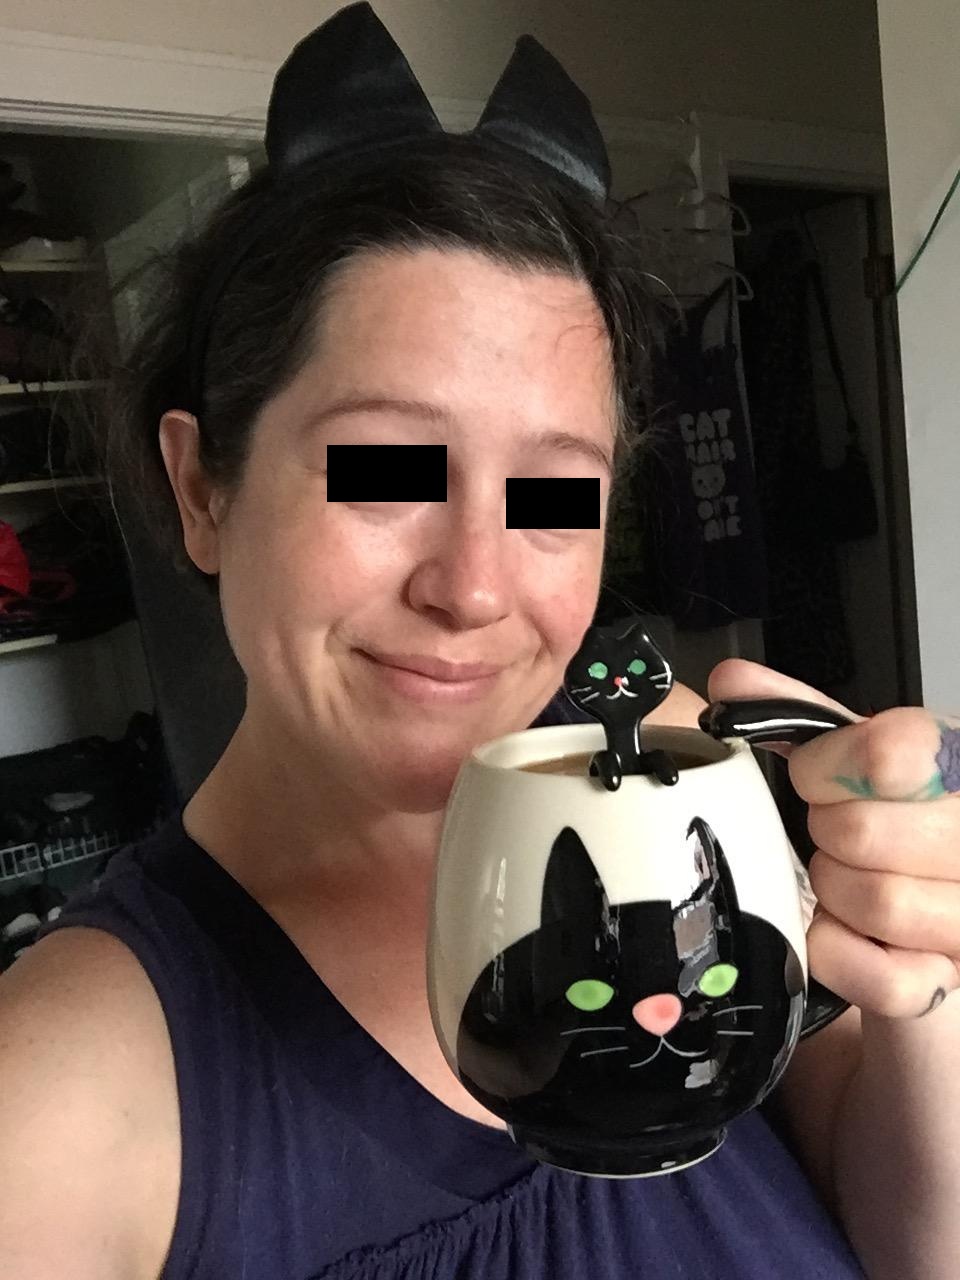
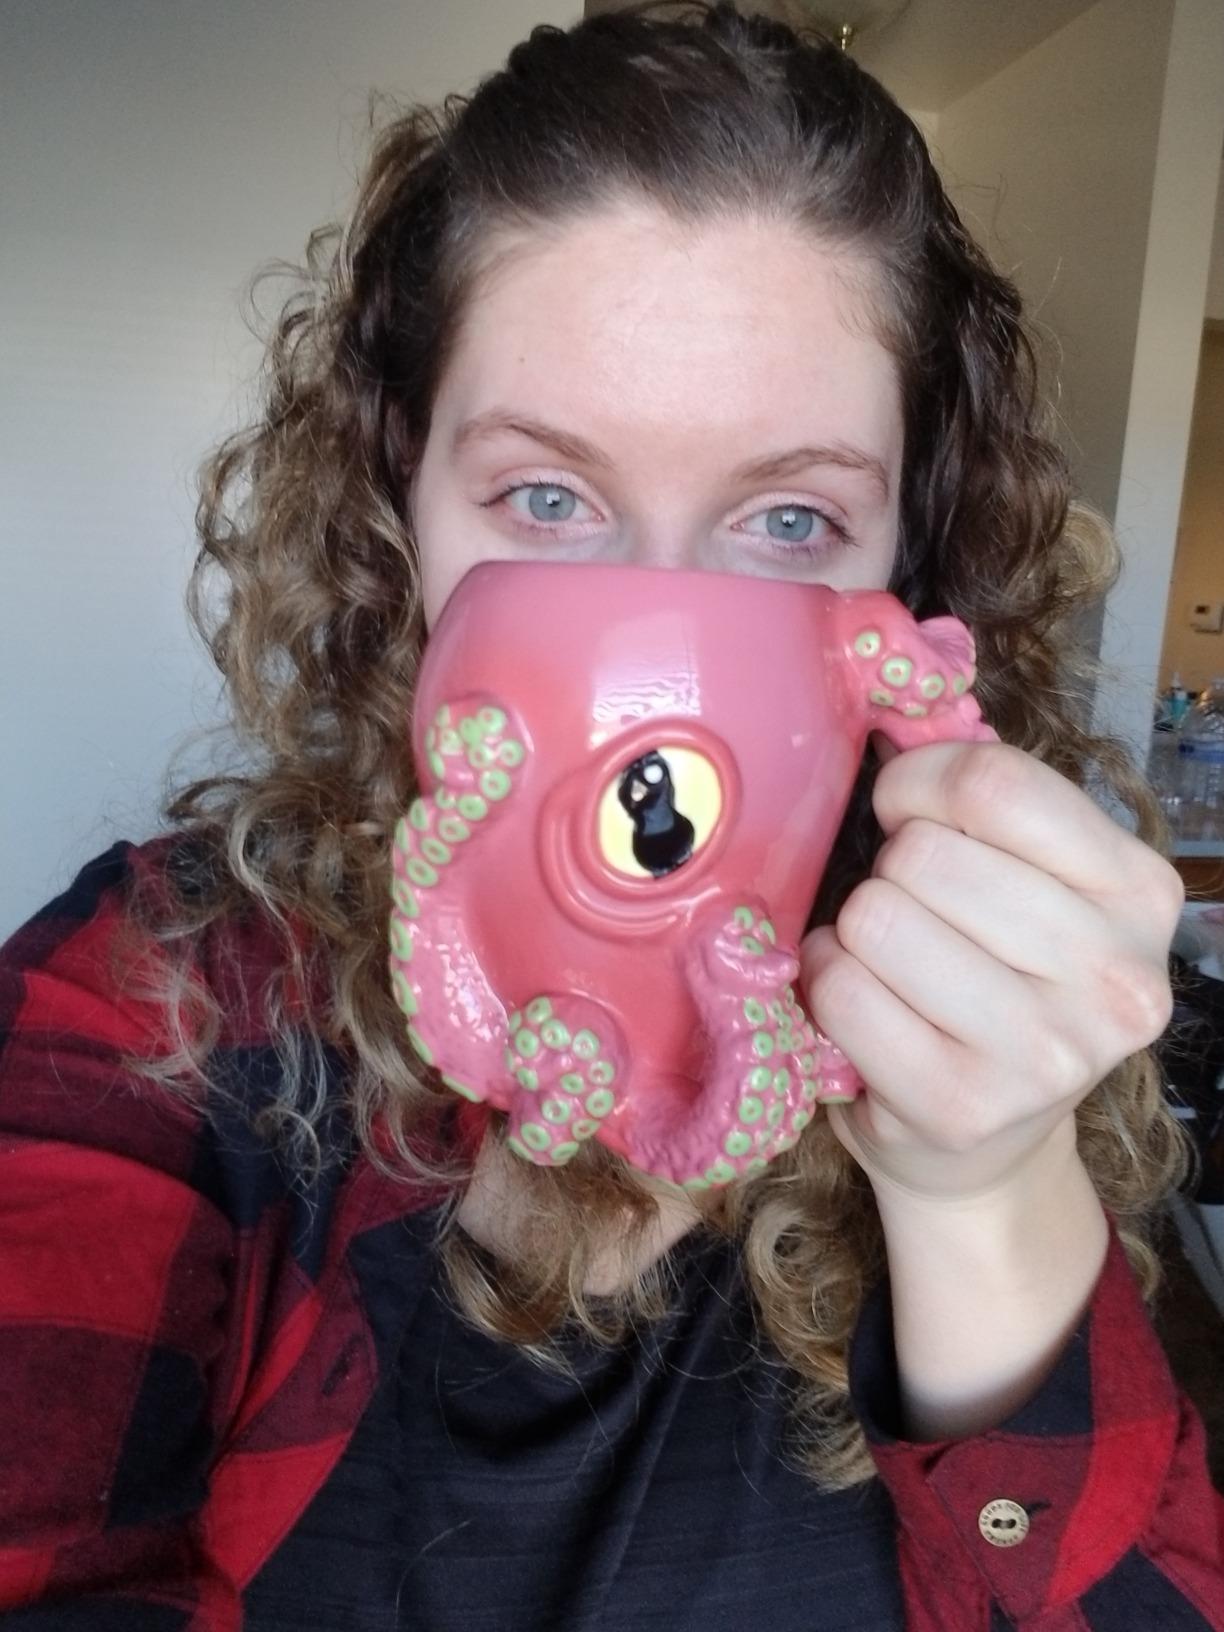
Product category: items_mug
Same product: no